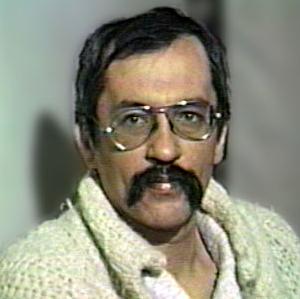
Age: 40